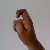
The image shows a hand gesture representing the letter 'X' in Indian Sign Language.